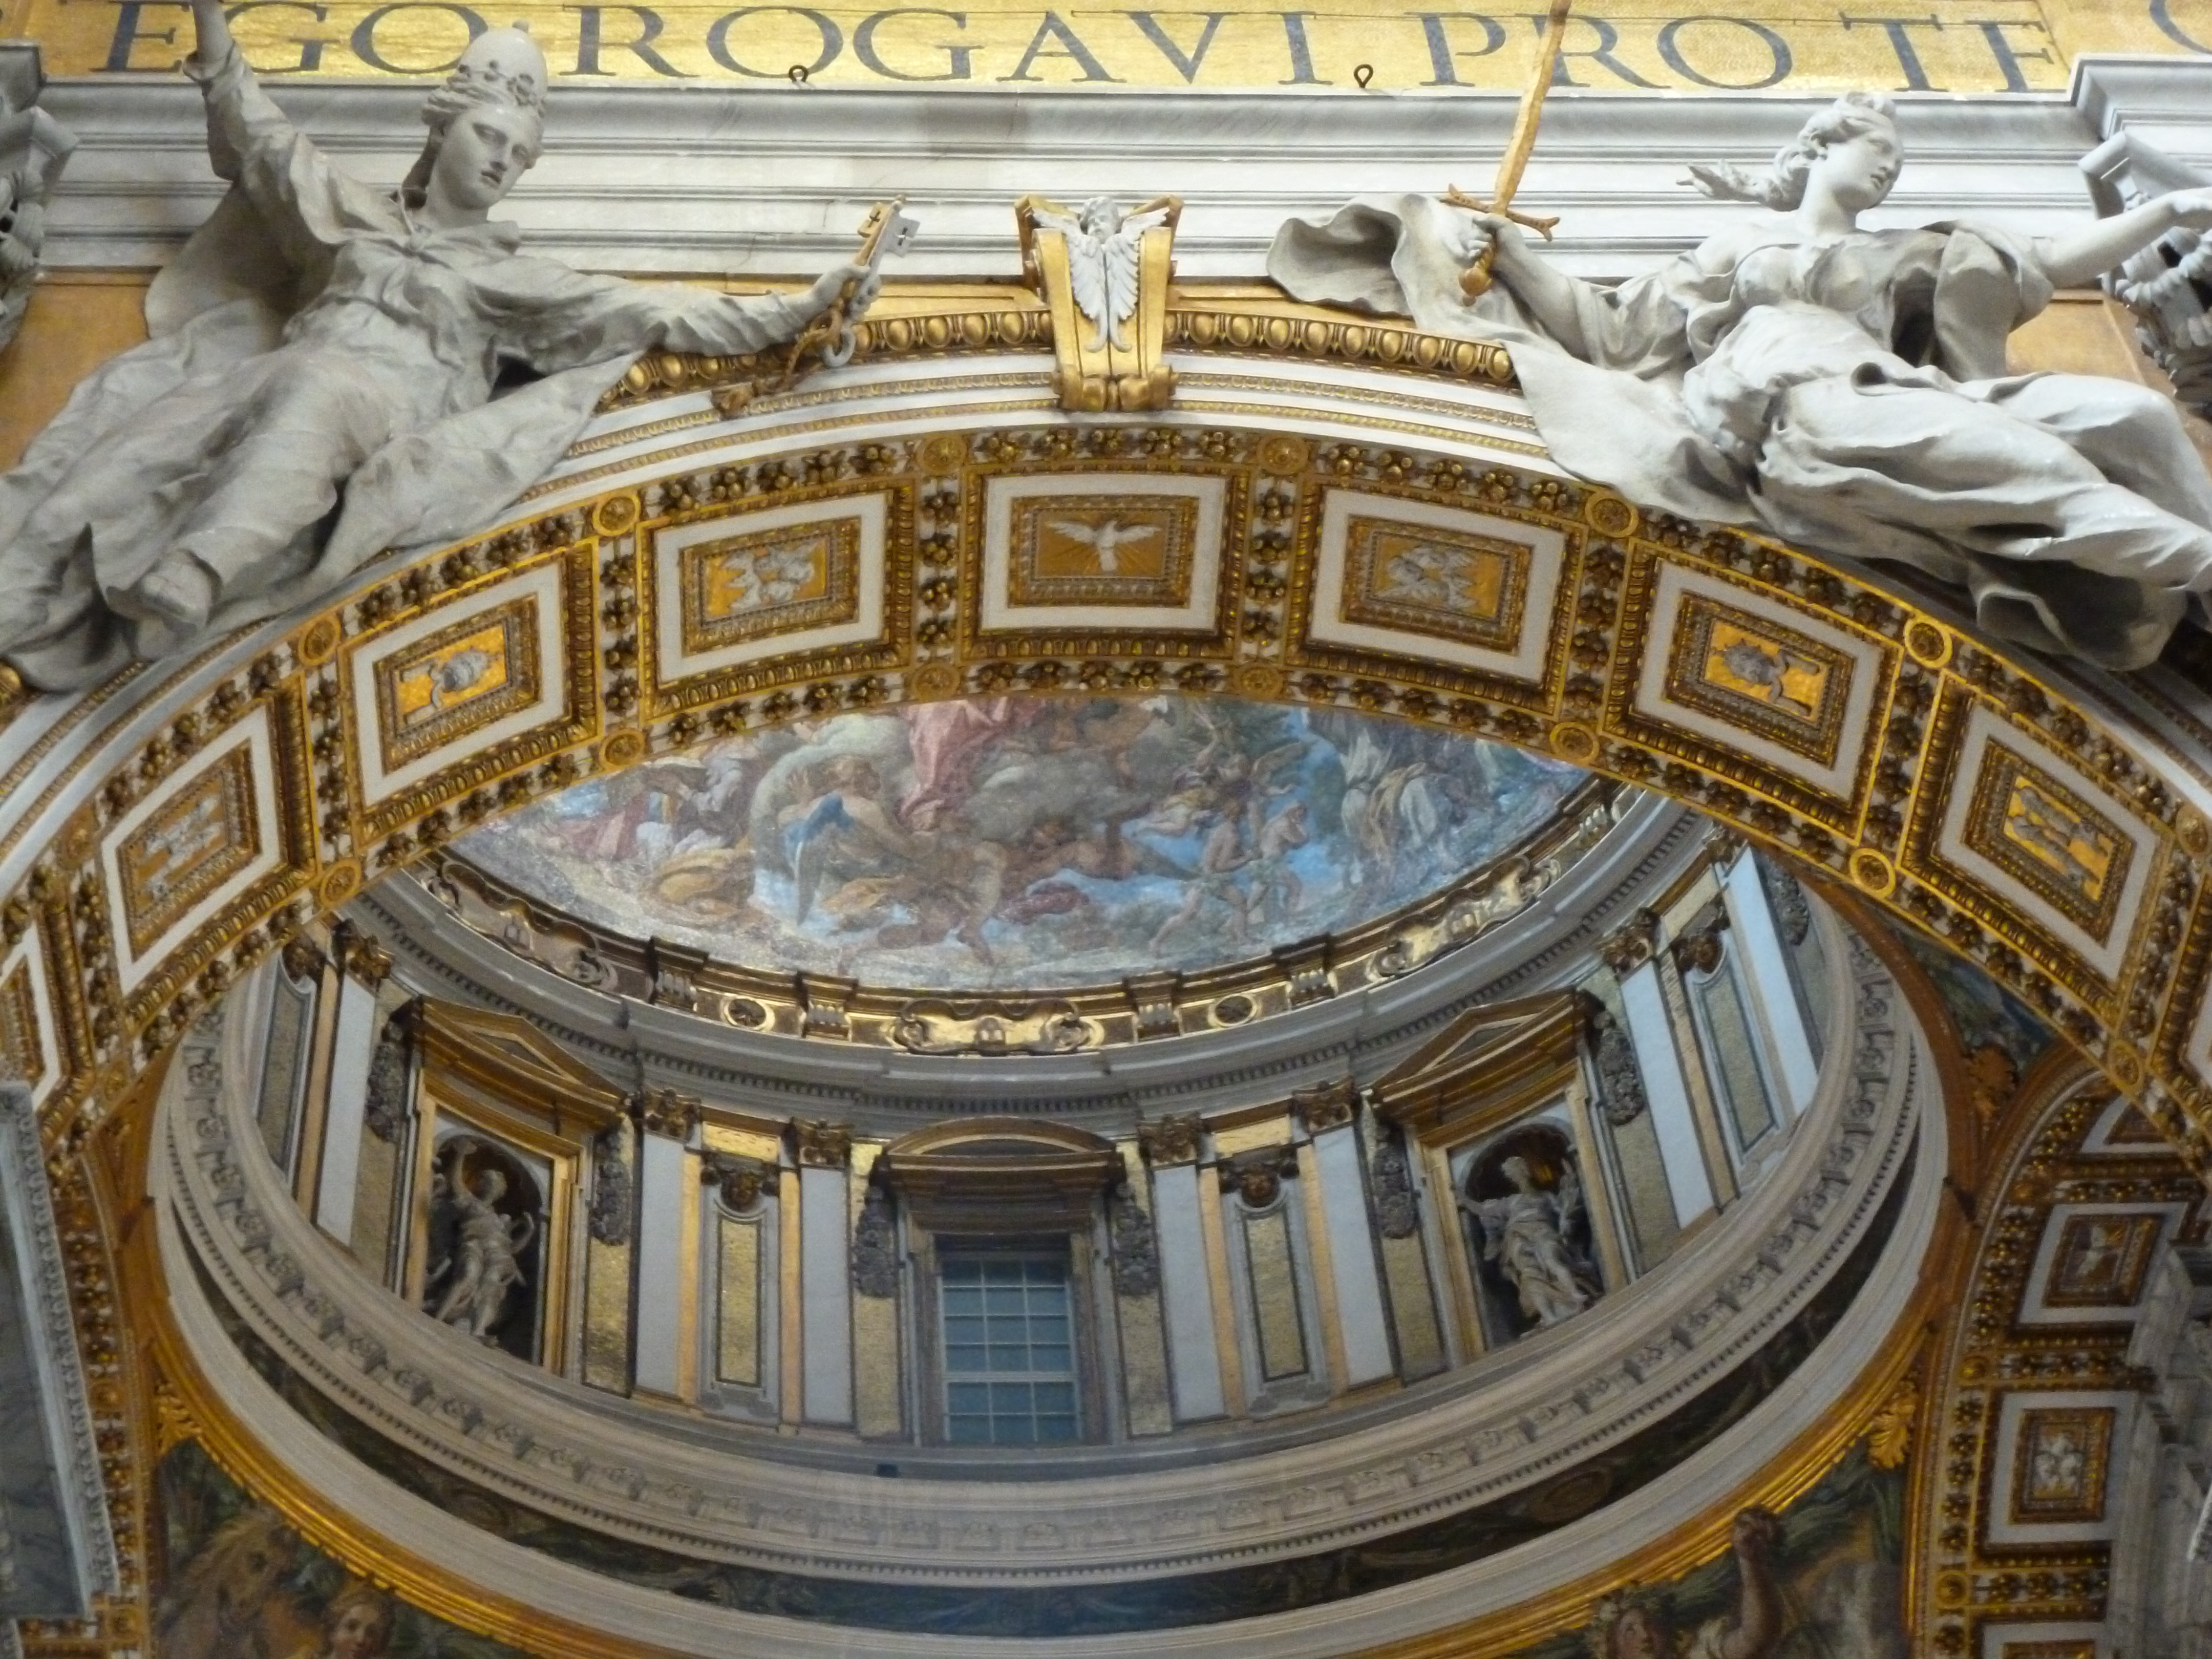
architecture, structure, opera house, landmark, facade, church, cathedral, baptistery, vatican, art, rome, detail, basilica, dome, ancient rome, catholicism, st peter's